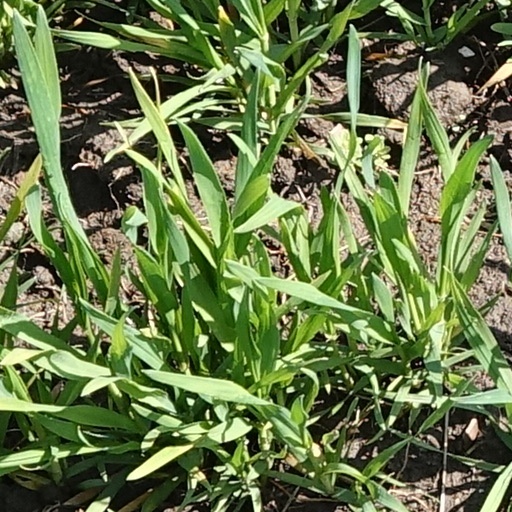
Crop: wheat